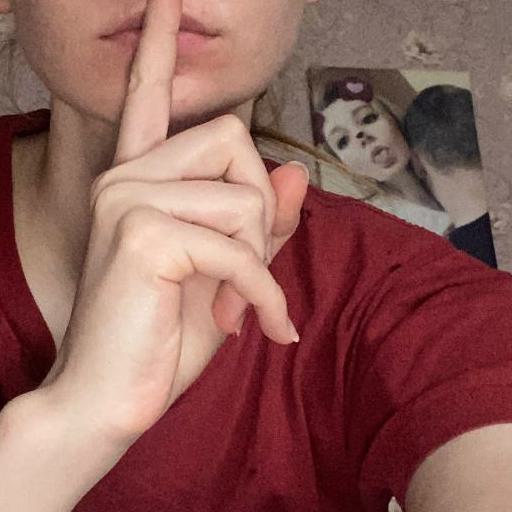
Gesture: mute